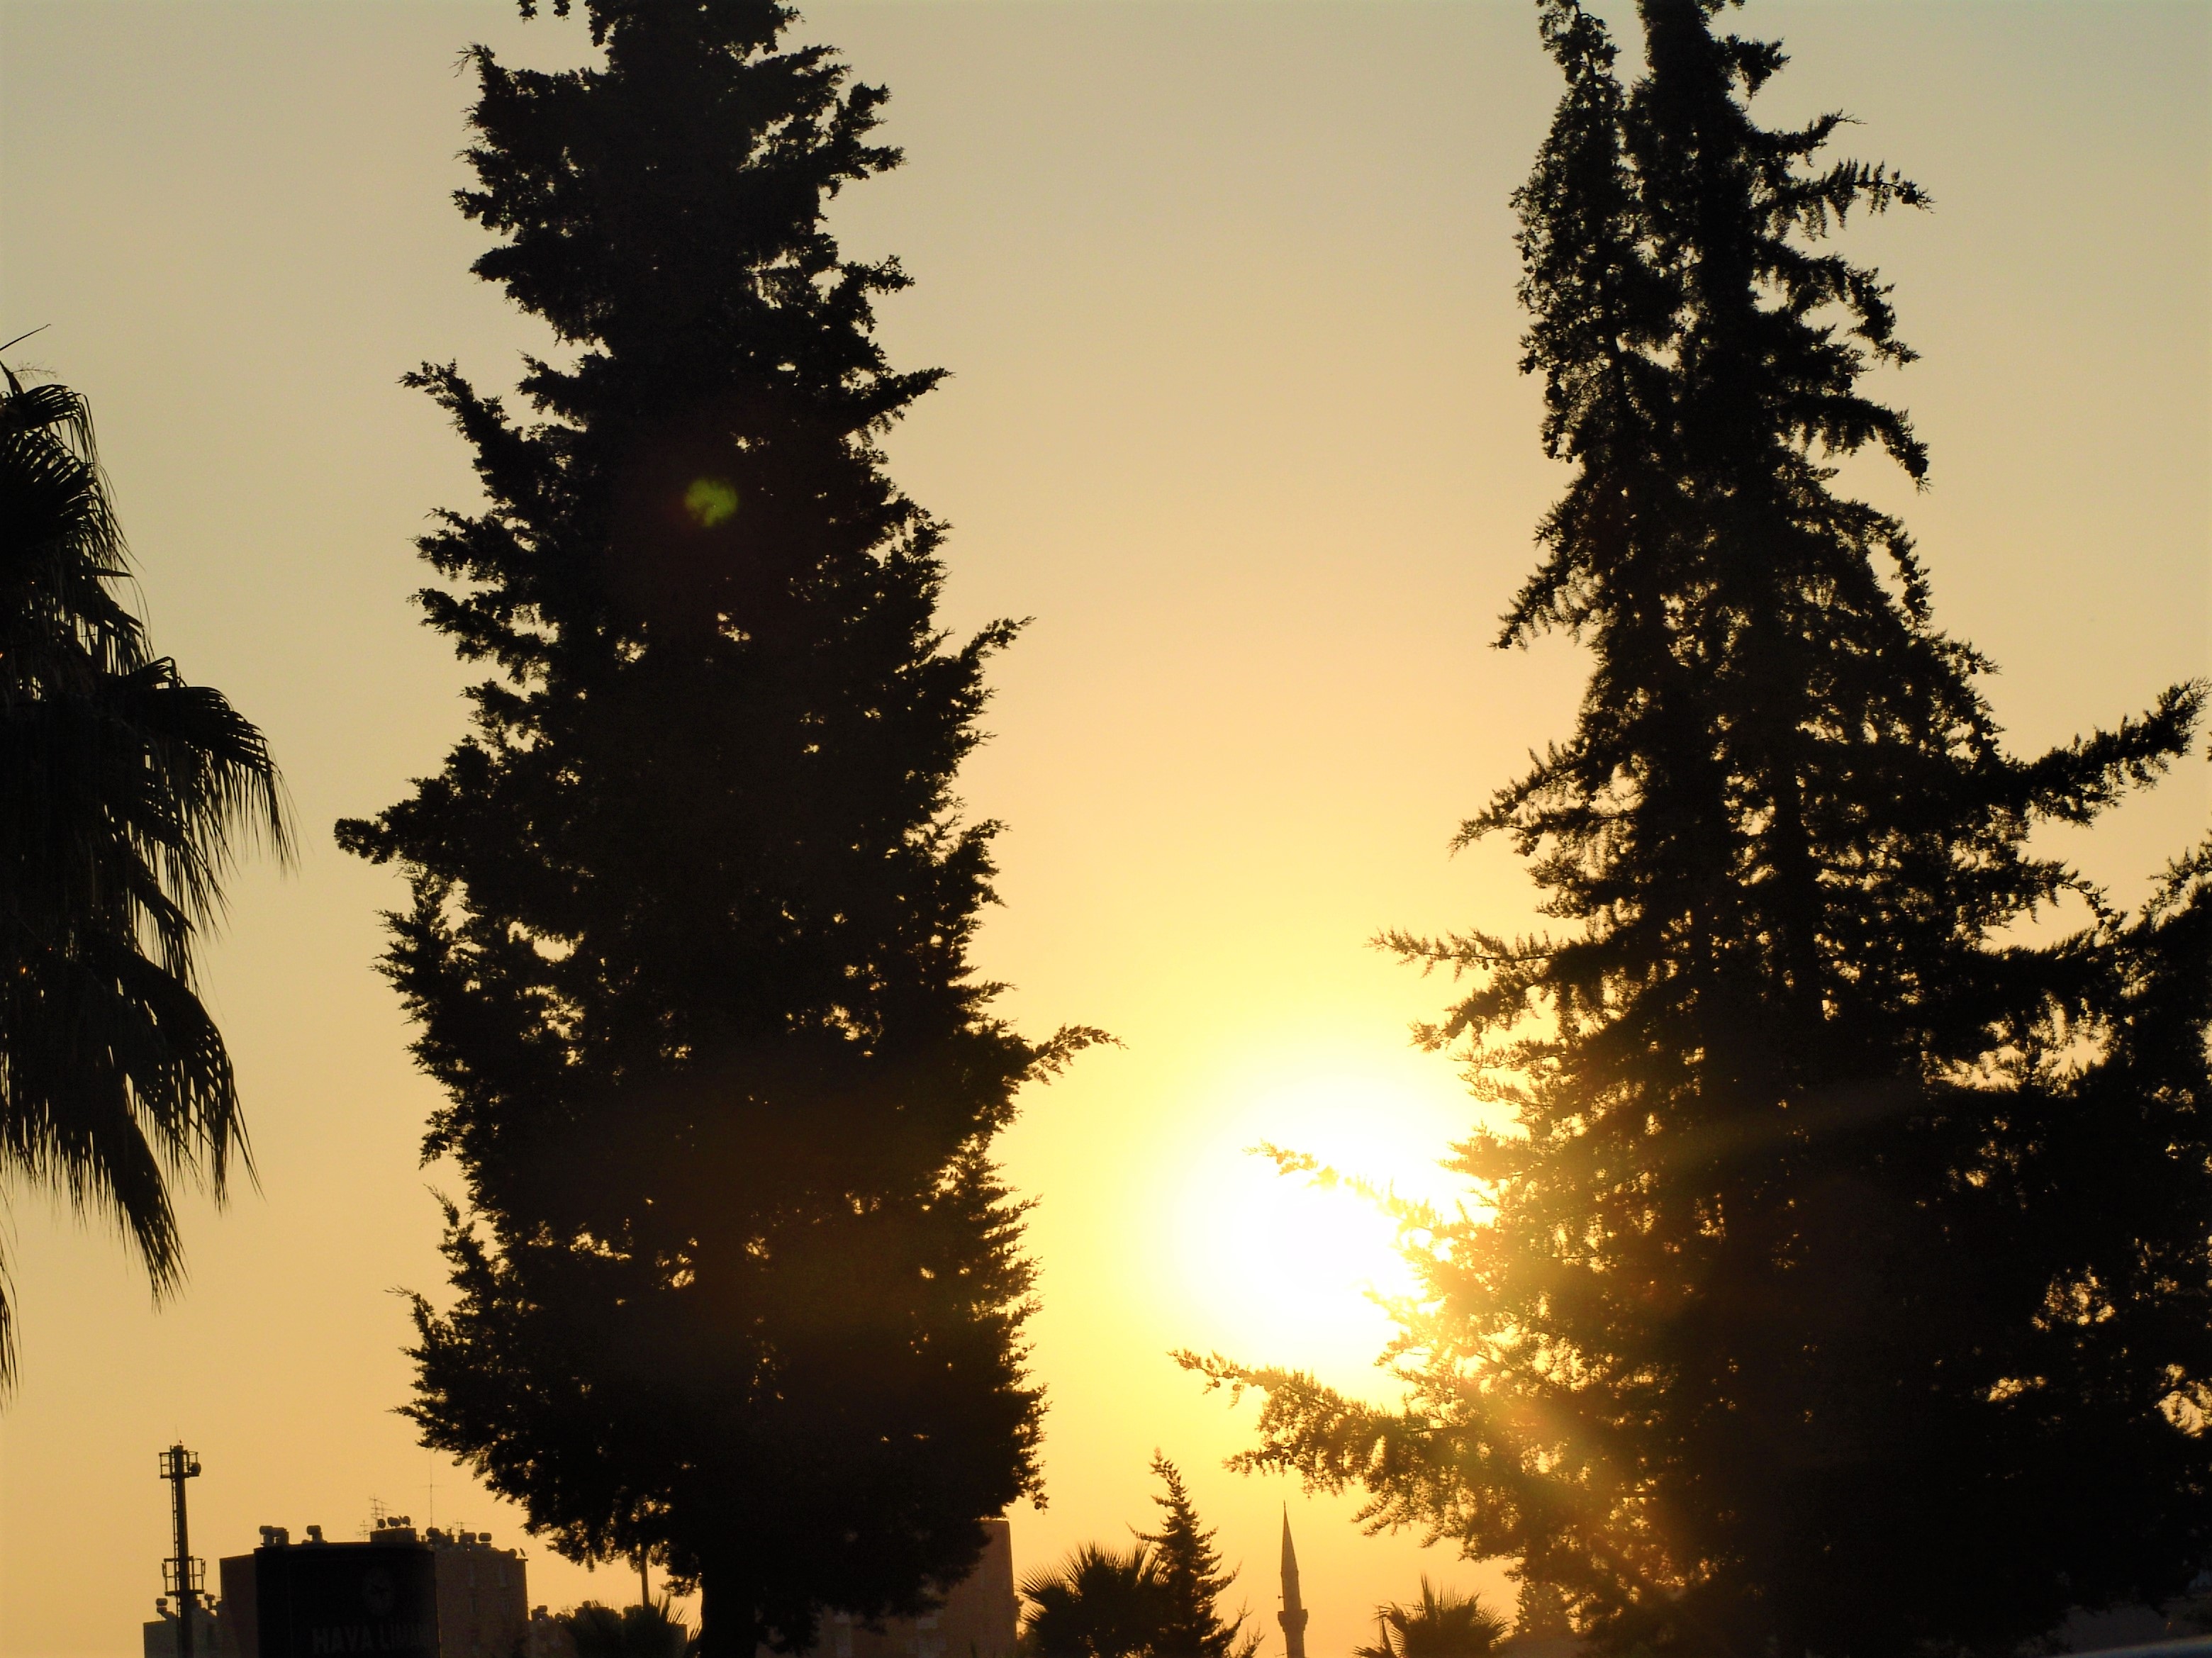
sabah, sun, sunrise, sky, shortleaf black spruce, tree, nature, atmospheric phenomenon, morning, biome, tropical and subtropical coniferous forests, sunset, evergreen, spruce, woody plant, plant, evening, spruce fir forest, cloud, forest, sunlight, lodgepole pine, conifer, backlighting, atmosphere, pine family, pine, leaf, American larch, branch, fir, temperate coniferous forest, oregon pine, temperate broadleaf and mixed forest, afterglow, silhouette, landscape, winter, red pine, horizon, cypress family, Tints and shades, world, larch